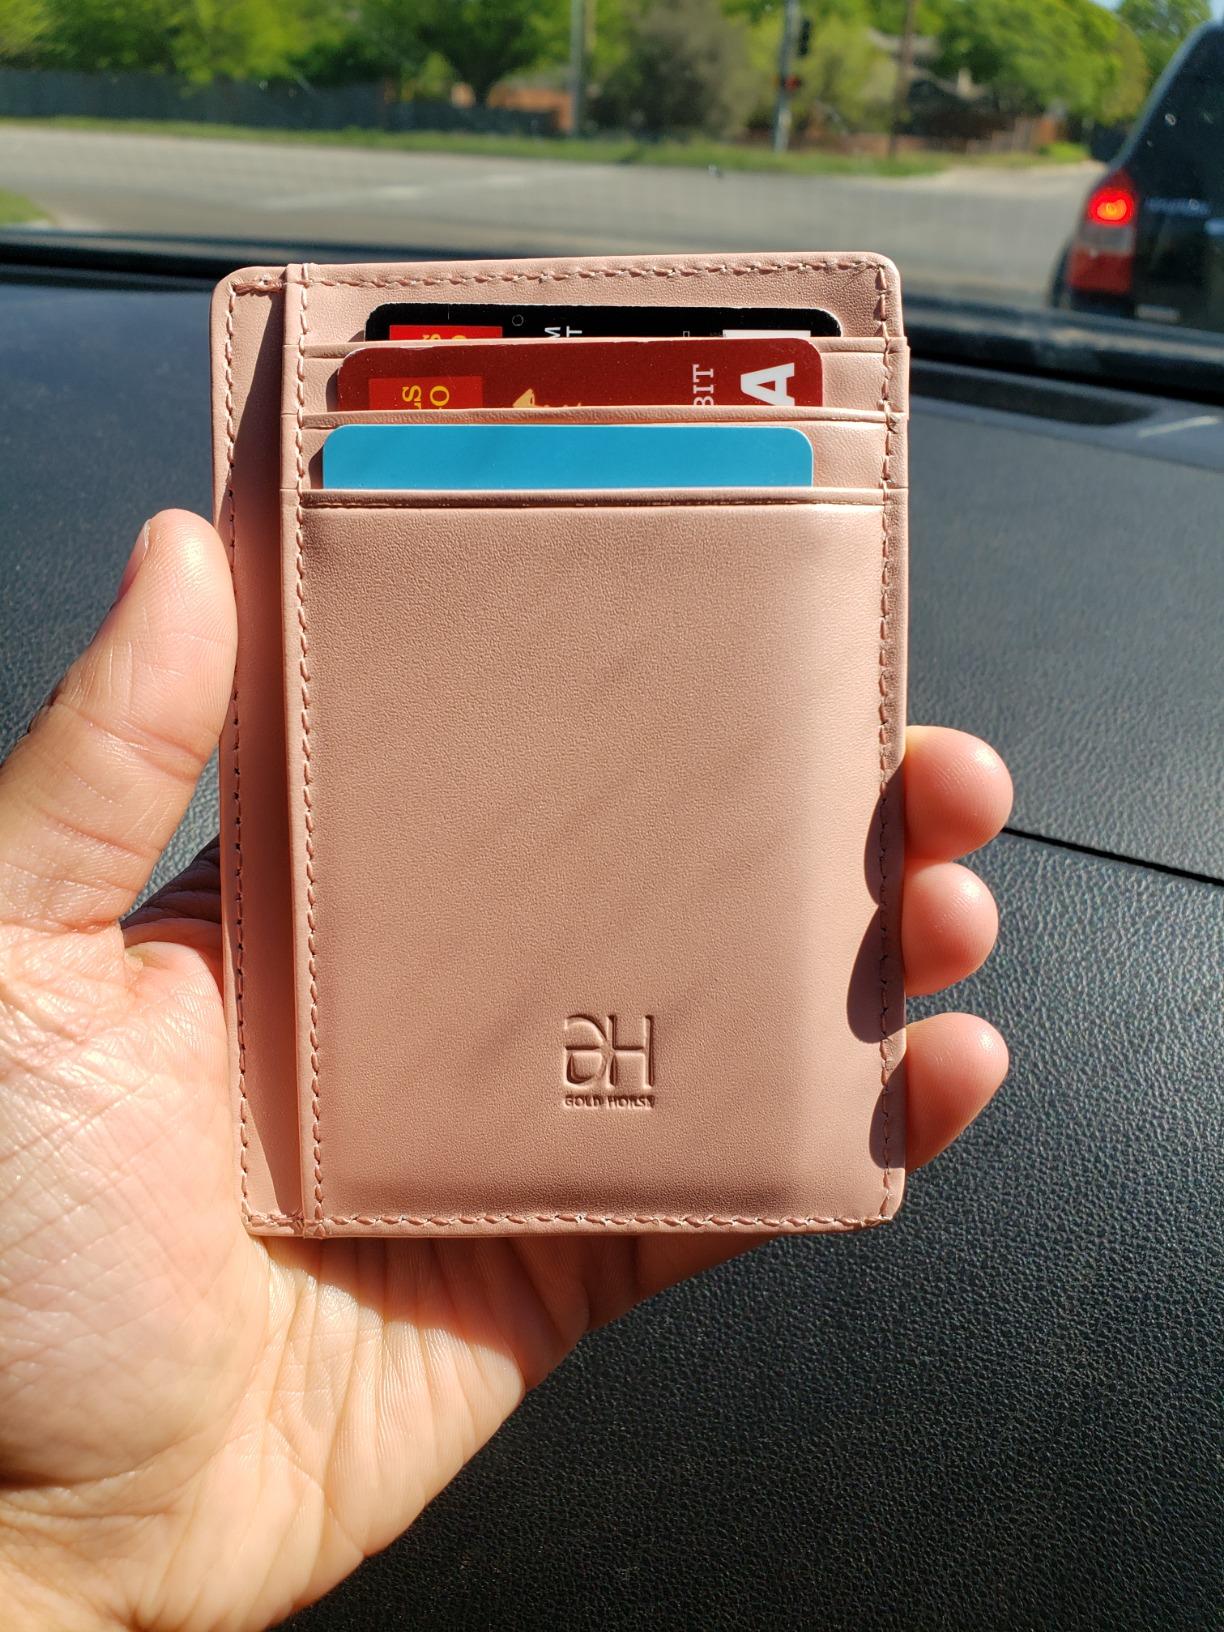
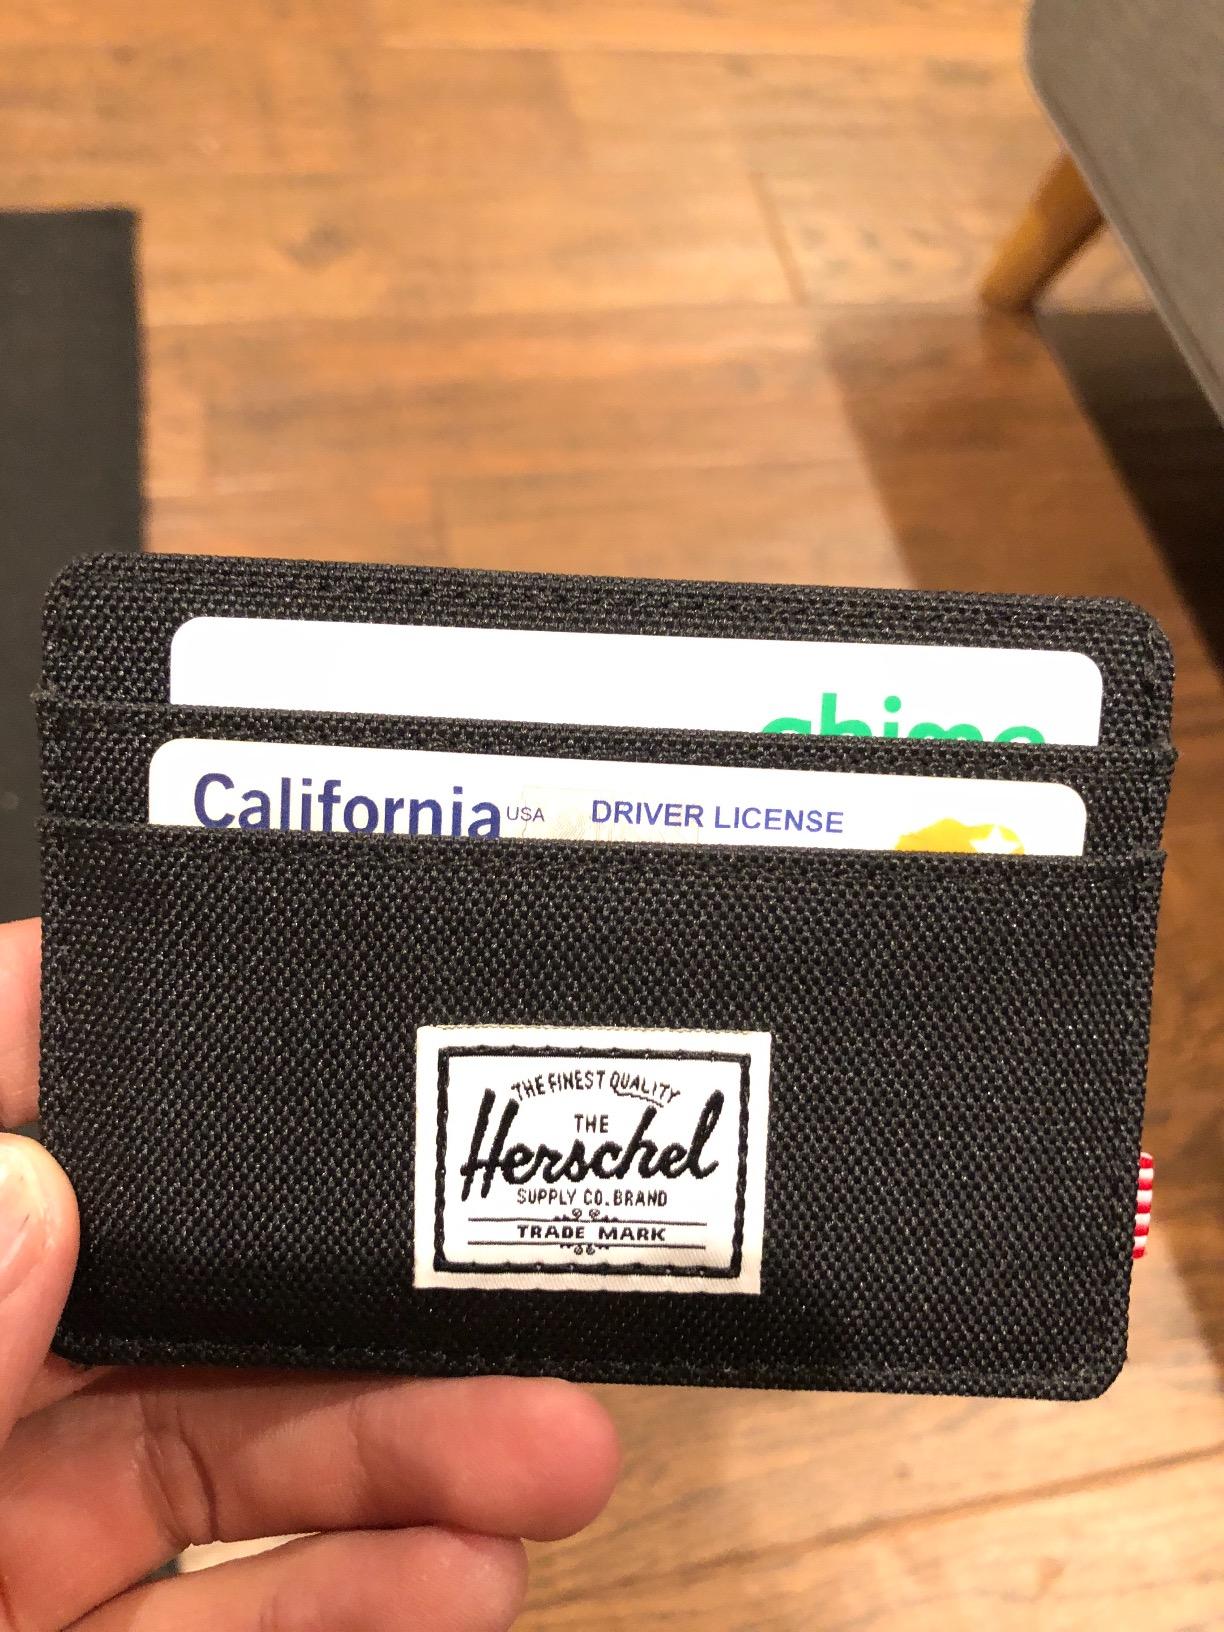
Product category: accessories_wallet
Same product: no